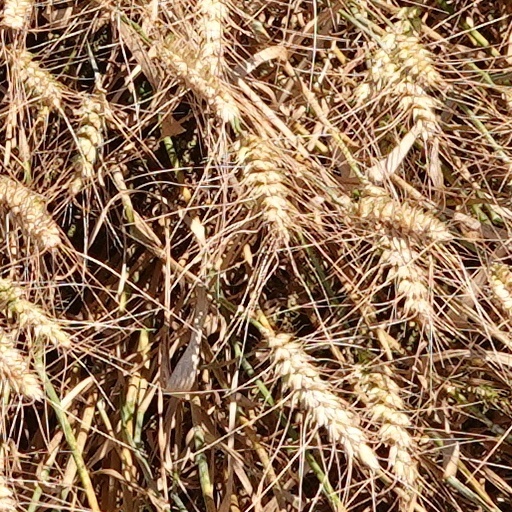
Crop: wheat